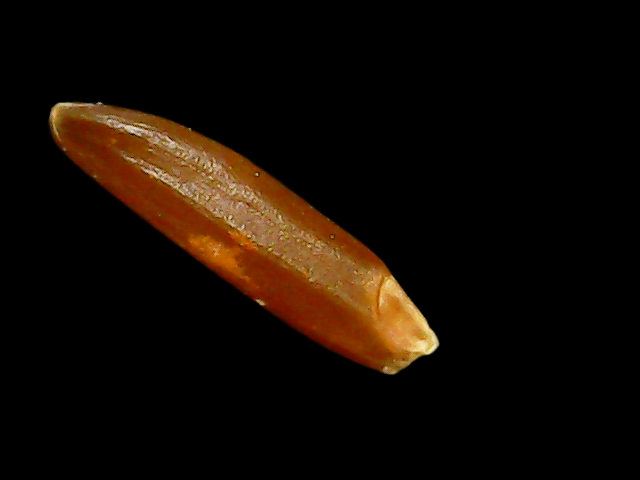
Rice variety: Binadhan20